Copenhagen

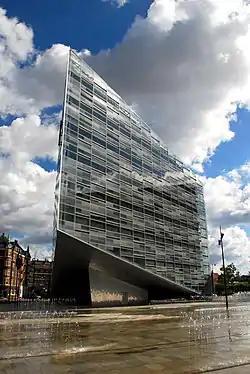
The Crystal, headquarters of Nykredit bank

According to Statistics Denmark, the urban area of Copenhagen consists of the municipalities of Copenhagen, Frederiksberg, Albertslund, Brøndby, Gentofte, Gladsaxe, Glostrup, Herlev, Hvidovre, Lyngby-Taarbæk, Rødovre, Tårnby and Vallensbæk as well as parts of Ballerup, Rudersdal and Furesø municipalities, along with the cities of Ishøj and Greve Strand. They are located in the Capital Region. Municipalities are responsible for a wide variety of public services, which include land-use planning, environmental planning, public housing, management and maintenance of local roads, and social security. Municipal administration is also conducted by a mayor, a council, and an executive.